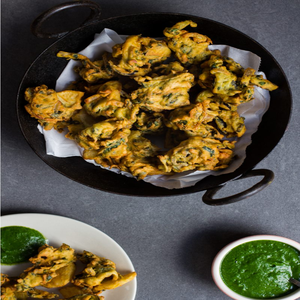
Dish: pakora